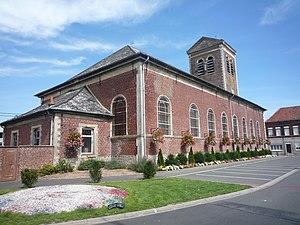
Église Saint-André de Fenain, Nord, Nord-Pas-de-Calais, France.